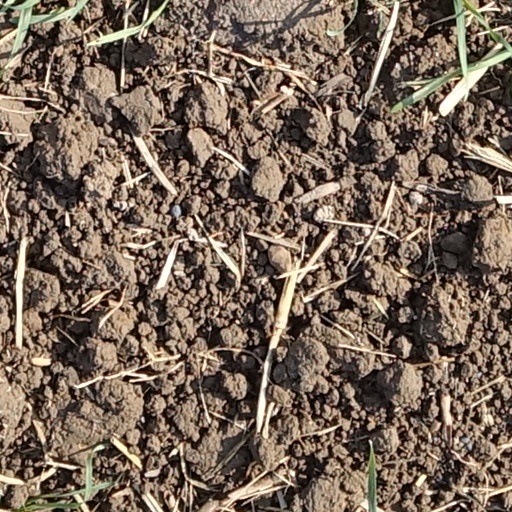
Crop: wheat